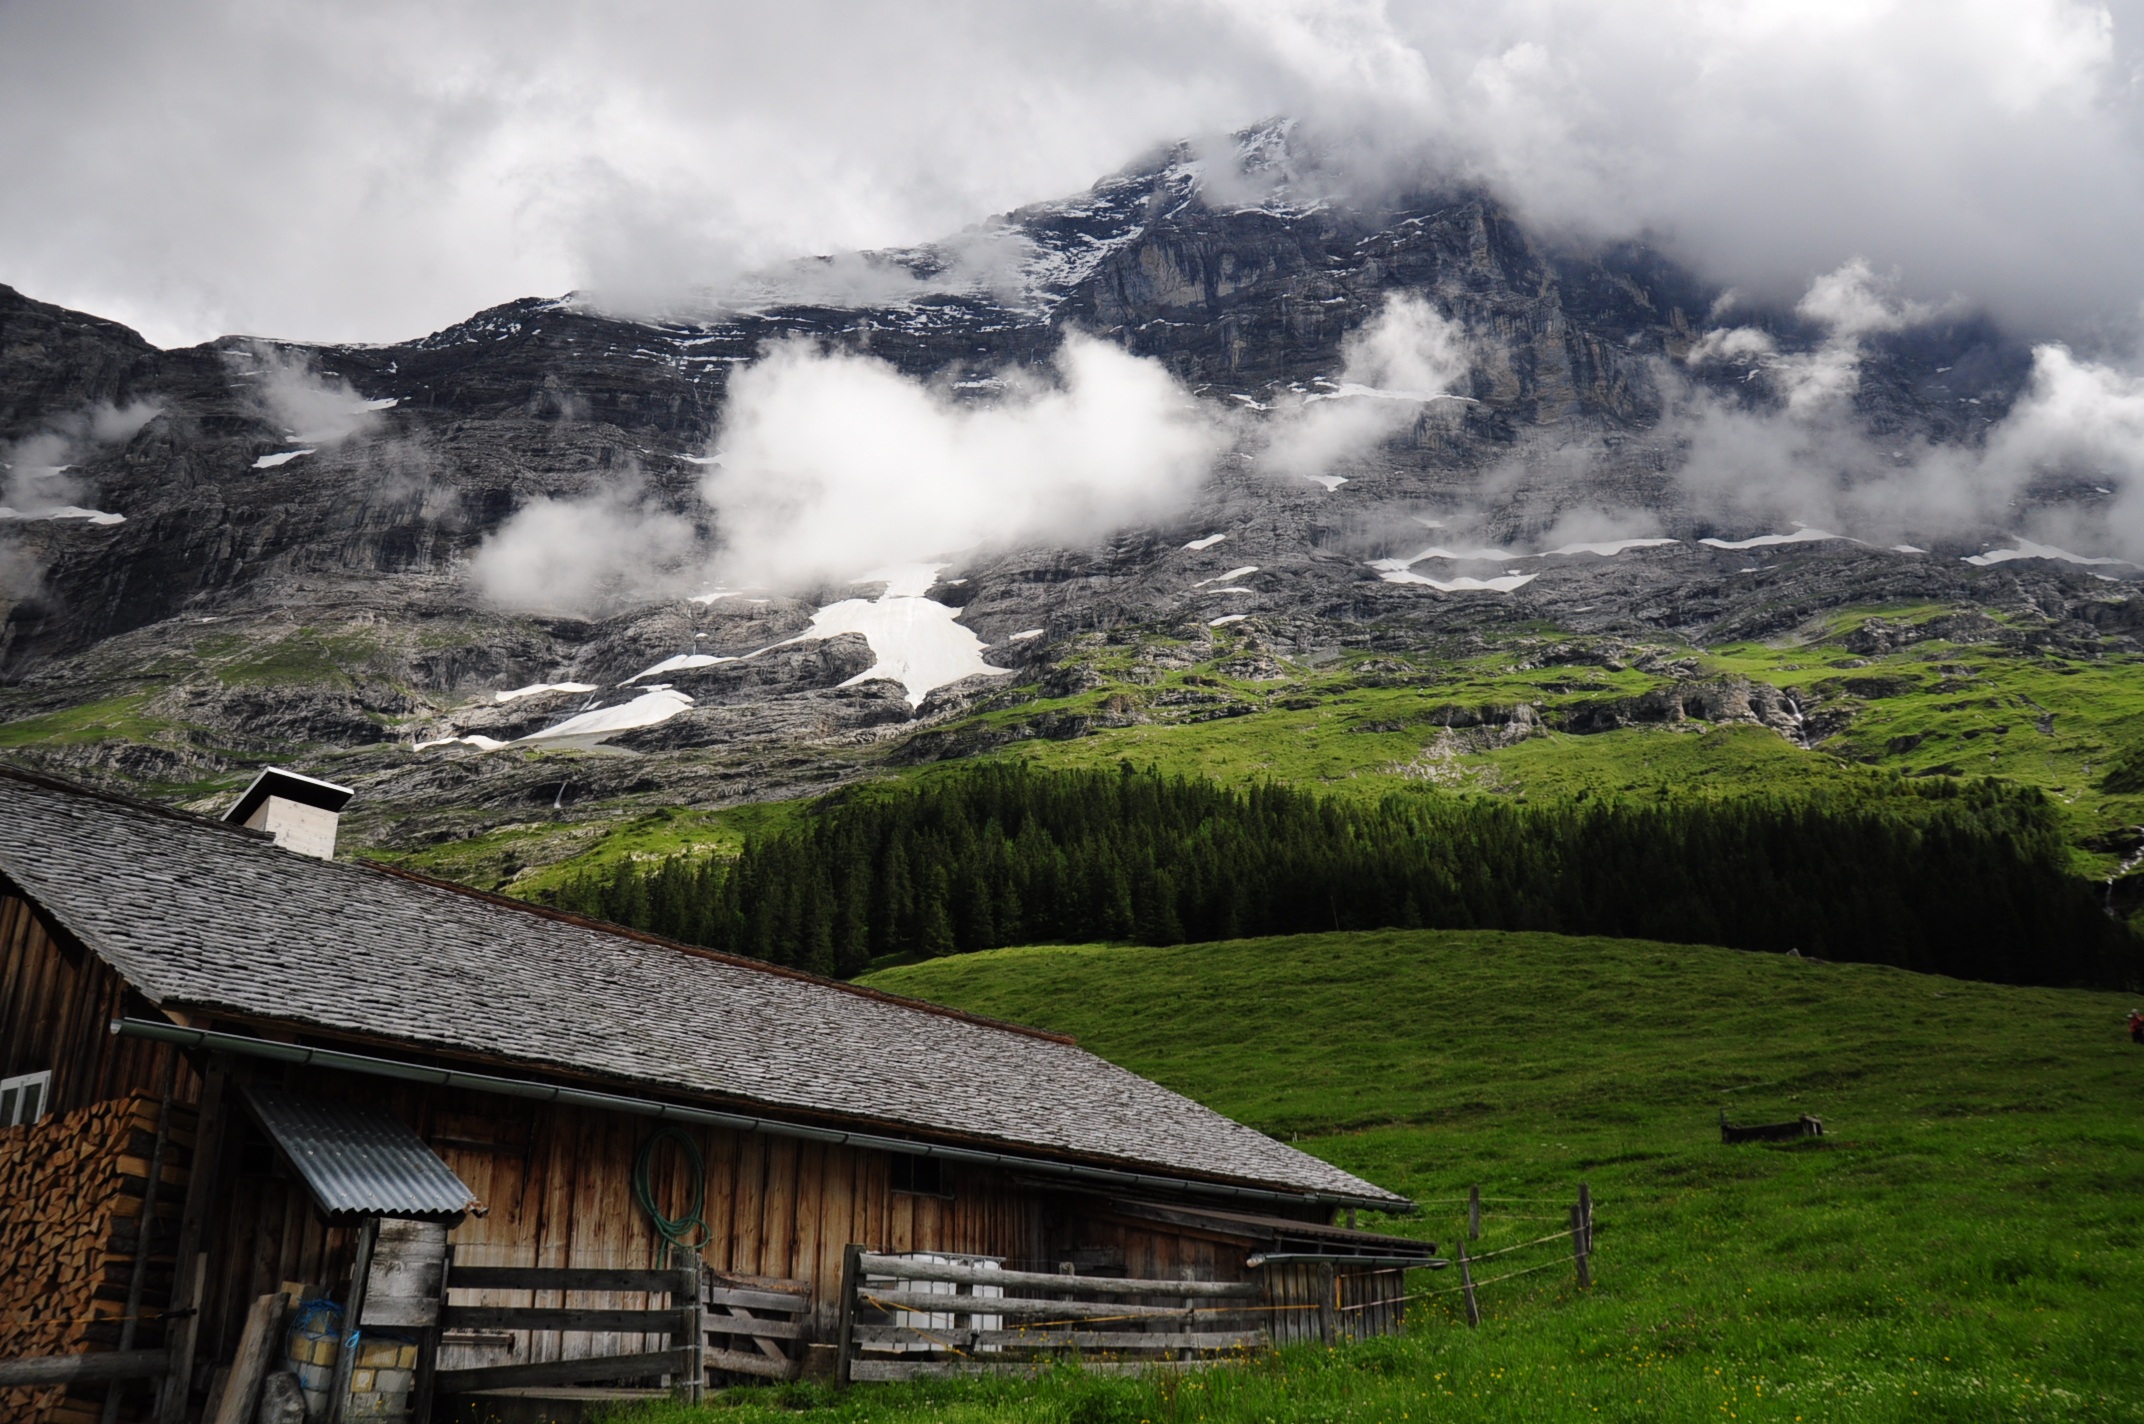
landscape, nature, wilderness, mountain, cloud, sky, hill, valley, mountain range, travel, weather, memory, highland, alps, swiss, plateau, fell, loch, rural area, landform, clouds and mountains, geographical feature, atmospheric phenomenon, mountainous landforms, the train path